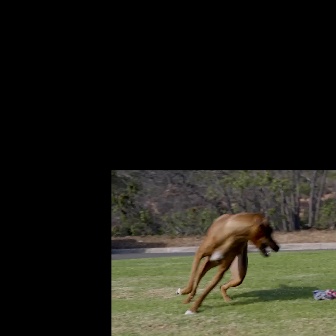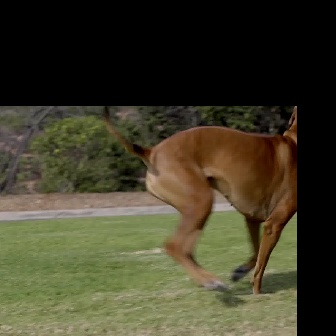
  Please identify the target specified by the bounding box [175,212,279,315] in the first image and locate it in the second image. Return the coordinates in [x_min,y_min,x_max,y_max] format.
Answer: [103,105,295,298]